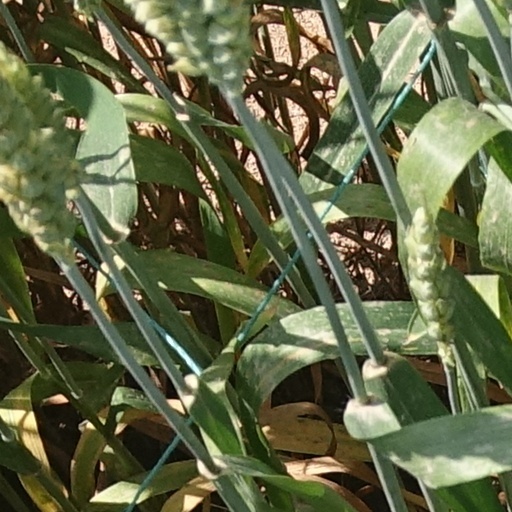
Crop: wheat